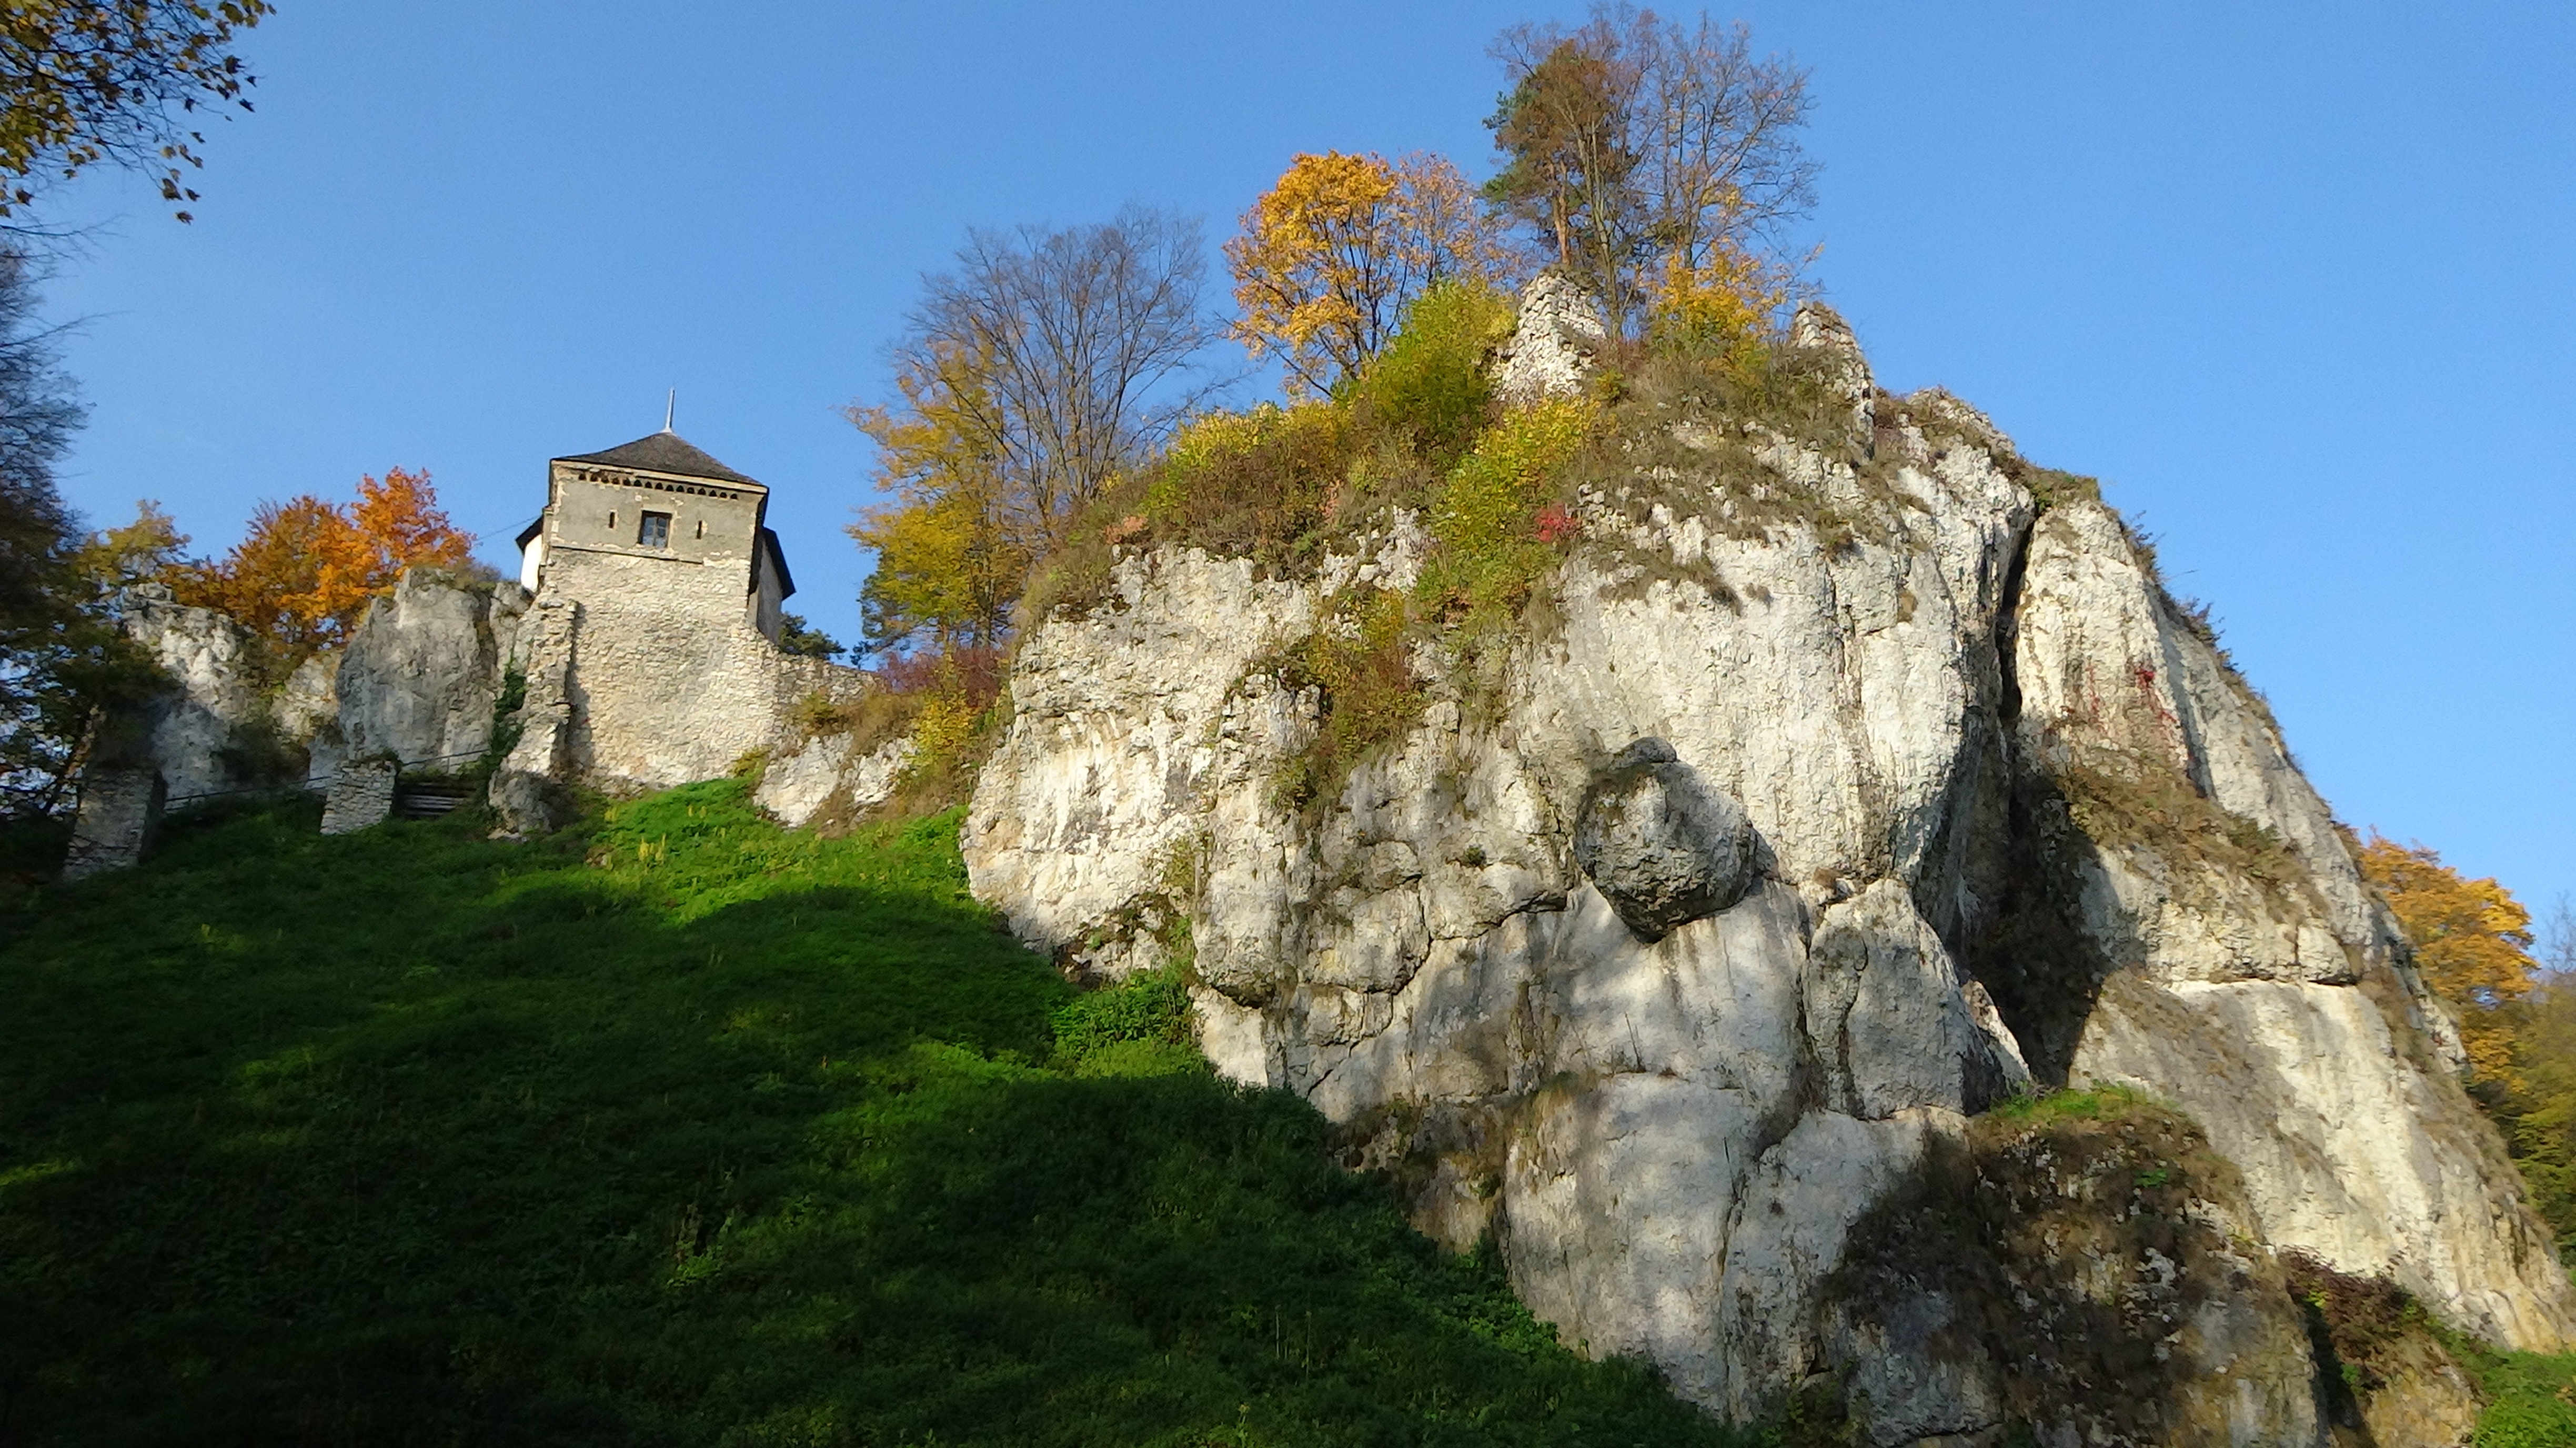
tree, rock, mountain, flower, old, mountain range, monument, formation, cliff, castle, terrain, monastery, poland, the founding fathers